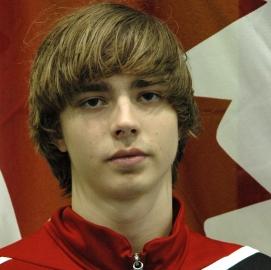
Age: 15